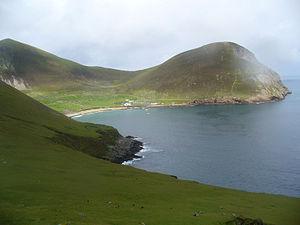
Village Bay, Oiseval (à droite), Conachair (à gauche) et le Loch Hiort vus depuis la Mistress Stone, Saint-Kilda